The Mermaids Singing

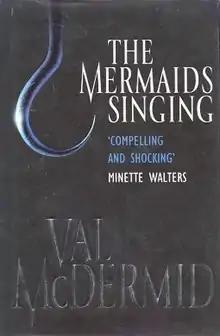
First edition (publ. HarperCollins)

The Mermaids Singing (1995) is a crime novel by Scottish author Val McDermid. The first featuring her recurring protagonist, Dr. Tony Hill, it was adapted into the pilot episode of ITV1's television series based on McDermid's work, "Wire in the Blood", starring Robson Green and Hermione Norris.